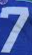
Number: 7